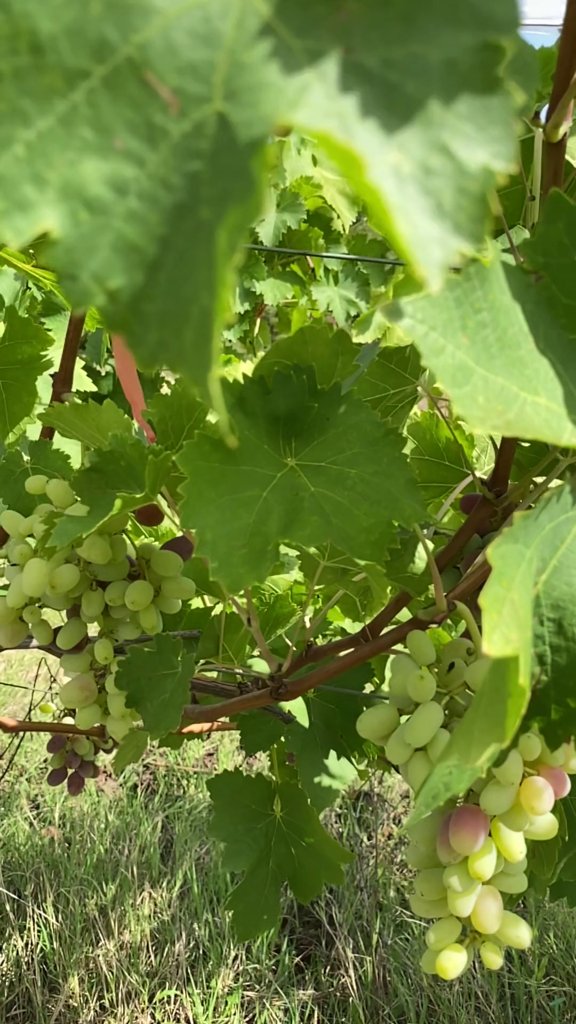
Berries visible: 130
Grape clusters: 3